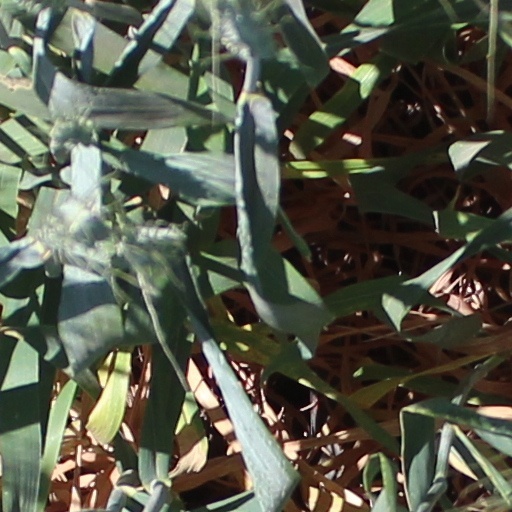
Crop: wheat